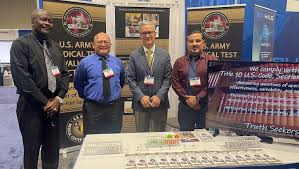
Label: Air Defense